Timothy Pickering

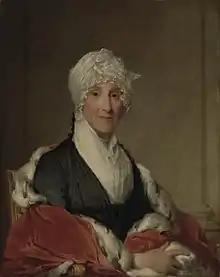
Rebecca White Pickering, portrait by Gilbert Stuart

After a quarrel with President John Adams over Adams's plan to make peace with France, Pickering was dismissed from office in May 1800. After an unsuccessful run for Congress in 1802, he was named to the United States Senate as a senator from Massachusetts in 1803 as a member of the Federalist Party. In 1804, Pickering and a band of Federalists, agitated at the lack of support for Federalists, attempted to gain support for the secession of New England and New York from the Jeffersonian United States. The plan was abandoned following Aaron Burr's defeat in the 1804 New York gubernatorial election. The irony of a Federalist moving against the national government was not lost among his dissenters. Pickering opposed the American seizure and annexation of Spanish West Florida in 1810, which he believed was both unconstitutional and an act of aggression against a friendly power.